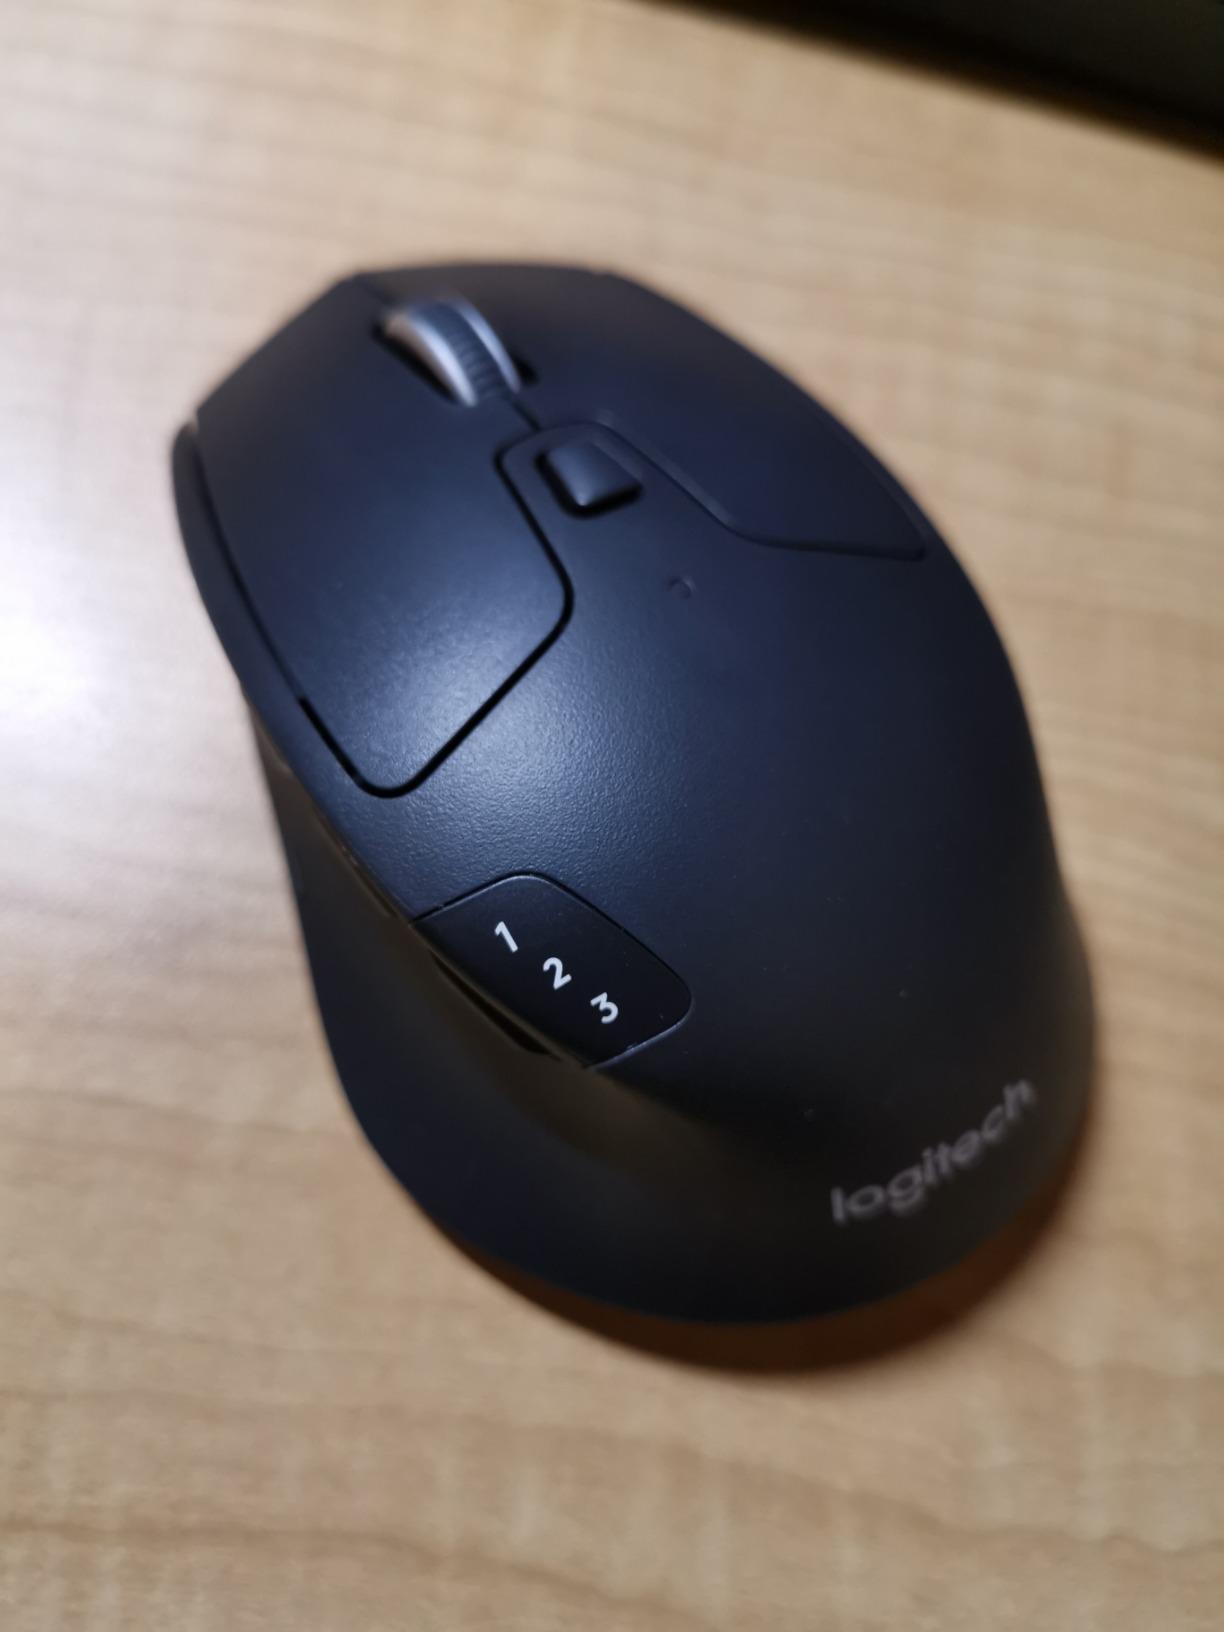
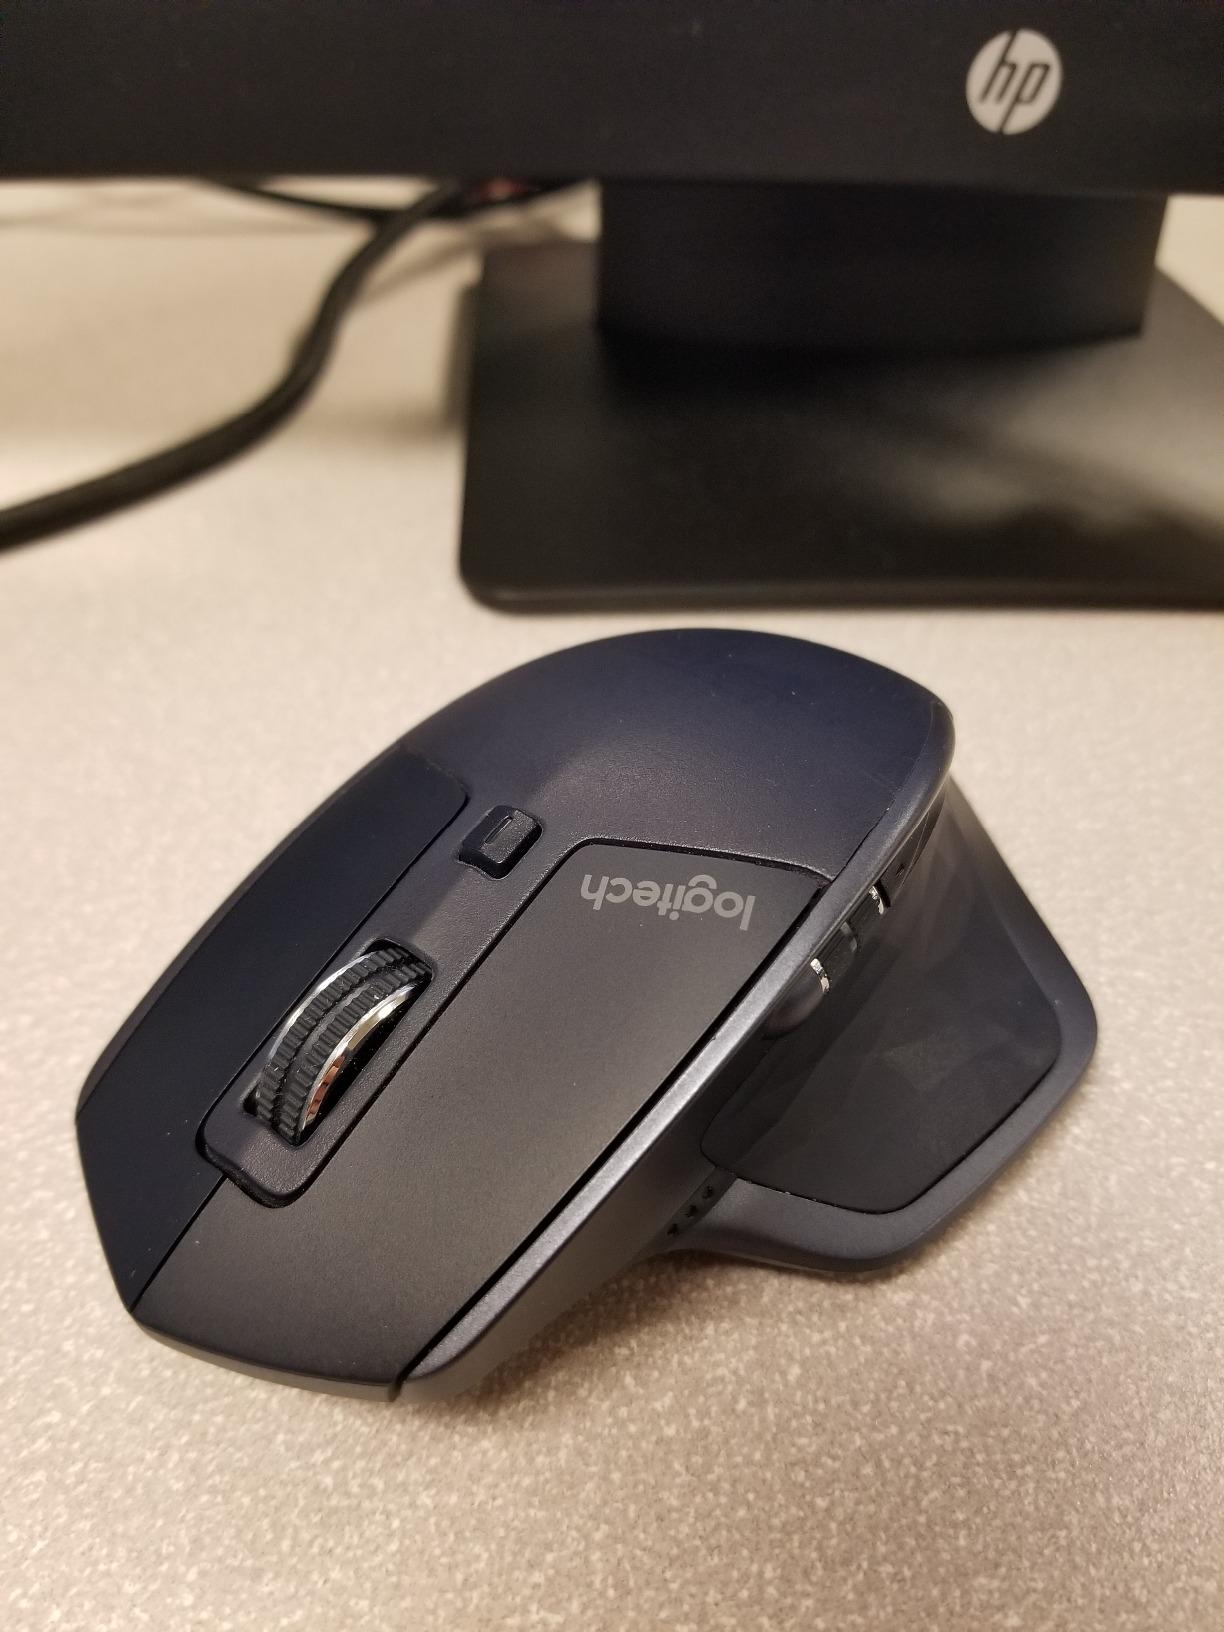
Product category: mouse
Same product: no